Jardine's Bazaar

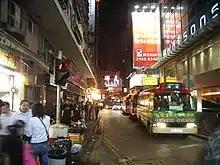
Jardine's Bazaar at night

Jardine's Bazaar is a road located in Causeway Bay, Hong Kong. The road was named after William Jardine, when Jardine Matheson acquired the land in the area. The road ends at the junction of Hennessy Road, Yee Wo Street, Jardine's Crescent and Lockhart Road. Many shops are located along the road.